Chandrashila

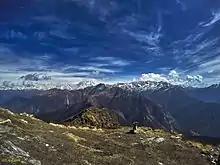
View from Chandrasila Peak

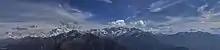
Panoromic view of the peaks from Chandrasila Peak

Chandrashila is the summit above Tungnath temple in India. It literally means "Moon Stone". It is located at a height of about above sea level. This peak provides views of the Himalayas, including Nandadevi, Trisul, Kedar Peak, Bandarpunch and Chaukhamba peaks. There are various legends associated with this place. According to one such legend, this is where Rama meditated after defeating the demon-king Ravana. Another legend says that the moon-god Chandra spent time here in penance.